Kariya, Aichi

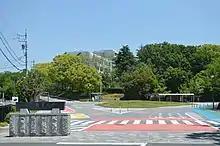
Aichi University of Education

The economy of Kariya is dominated by companies related to the Toyota Group, including Toyota Industries Corporation, Aisin Seiki and Denso Corporation.